BroMans

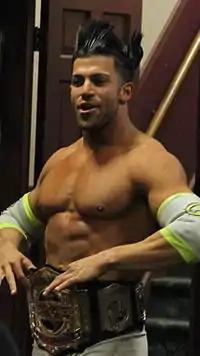
Robbie E as the TNA World Tag Team Champion in December 2013

On the Countdown to Bound for Glory Pre-show, The BroMans with "Mr. Olympia" Phil Heath, defeated Chavo Guerrero and Hernandez, Bad Influence (Christopher Daniels and Kazarian) and Eric Young and Joseph Park to earn a TNA World Tag Team Championship match on the Pay-per view, The BroMans defeated Gunner and Storm to win the TNA World Tag Team Championship. The BroMans made their first televised title defense on the October 31 episode of "Impact Wrestling", defeating Gunner and Storm in a rematch. On the November 22, 2013, Thanksgiving edition of "Impact Wrestling", The BroMans won the first ever tag team turkey bowl match defeating Dewey Barnes and Norv Fernum, in the process forcing them to wear the annual turkey suits, the same night Zema Ion made his return to TNA, joining the BroMans as their personal DJ (then his ring name changed to "DJZ"). On the December 12 episode of "Impact Wrestling", DJZ took part in a Feast or Fired match, winning one of the four briefcases. The following week on December 19 during "Final Resolution", DJZ's briefcase was revealed to contain an X Division Championship match. On the December 26 episode of "Impact Wrestling", The BroMans teamed with Ethan Carter III and Rockstar Spud in a handicap match defeating Sting and Jeff Hardy. On February 23, 2014, The BroMans lost the TNA World Tag Team titles to The Wolves during a TNA House Show. They regained the titles by defeating The Wolves and Wrestle-1 team Team 246 (Kaz Hayashi and Shuji Kondo) at the TNA/Wrestle-1 supershow in Tokyo, Japan on March 2. On March 9, 2014, at Lockdown, Team MVP (MVP, (Davey Richards and Eddie Edwards and Willow) defeated Team Dixie (Bobby Roode, Austin Aries and The BroMans (Robbie E and Jessie Godderz). On April 27, 2014, at Sacrifice, The Wolves defeated The BroMans in a No Disqualification 3-on-2 Handicap match to win the TNA World Tag Team Championship. The BroMans would fail to capture the titles in a rematch against The Wolves during a Ladder match.